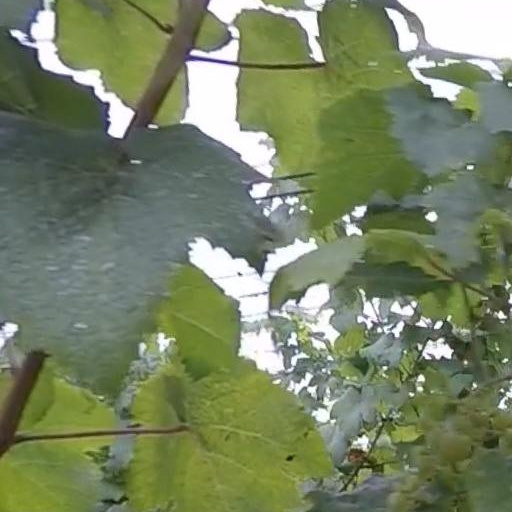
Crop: grape